Otaku no Video

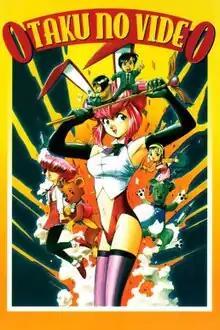
DVD cover of North American release of "Otaku no Video"

is a 1991 Japanese original video animation (OVA) produced by Gainax. The anime spoofs the life and culture of otaku, individuals with obsessive interests in media, particularly anime and manga, as well as the history of Gainax and its creators. It is noted for its mix of conventional documentary film styles with a more traditional anime storytelling fashion. It is licensed in the United States by AnimEigo. The "DAICON III and IV Opening Animations" from the early 1980s are also featured in this OVA.